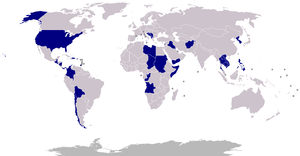
Les interventions militaires des États-Unis dans le monde sont très nombreuses depuis plus de 150 ans. Les causes sont parfois justifiées et parfois dénoncées par les institutions internationales.